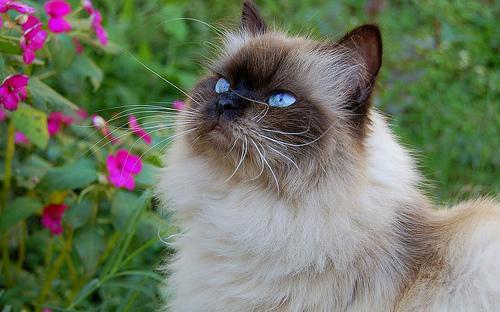
Breed: Birman